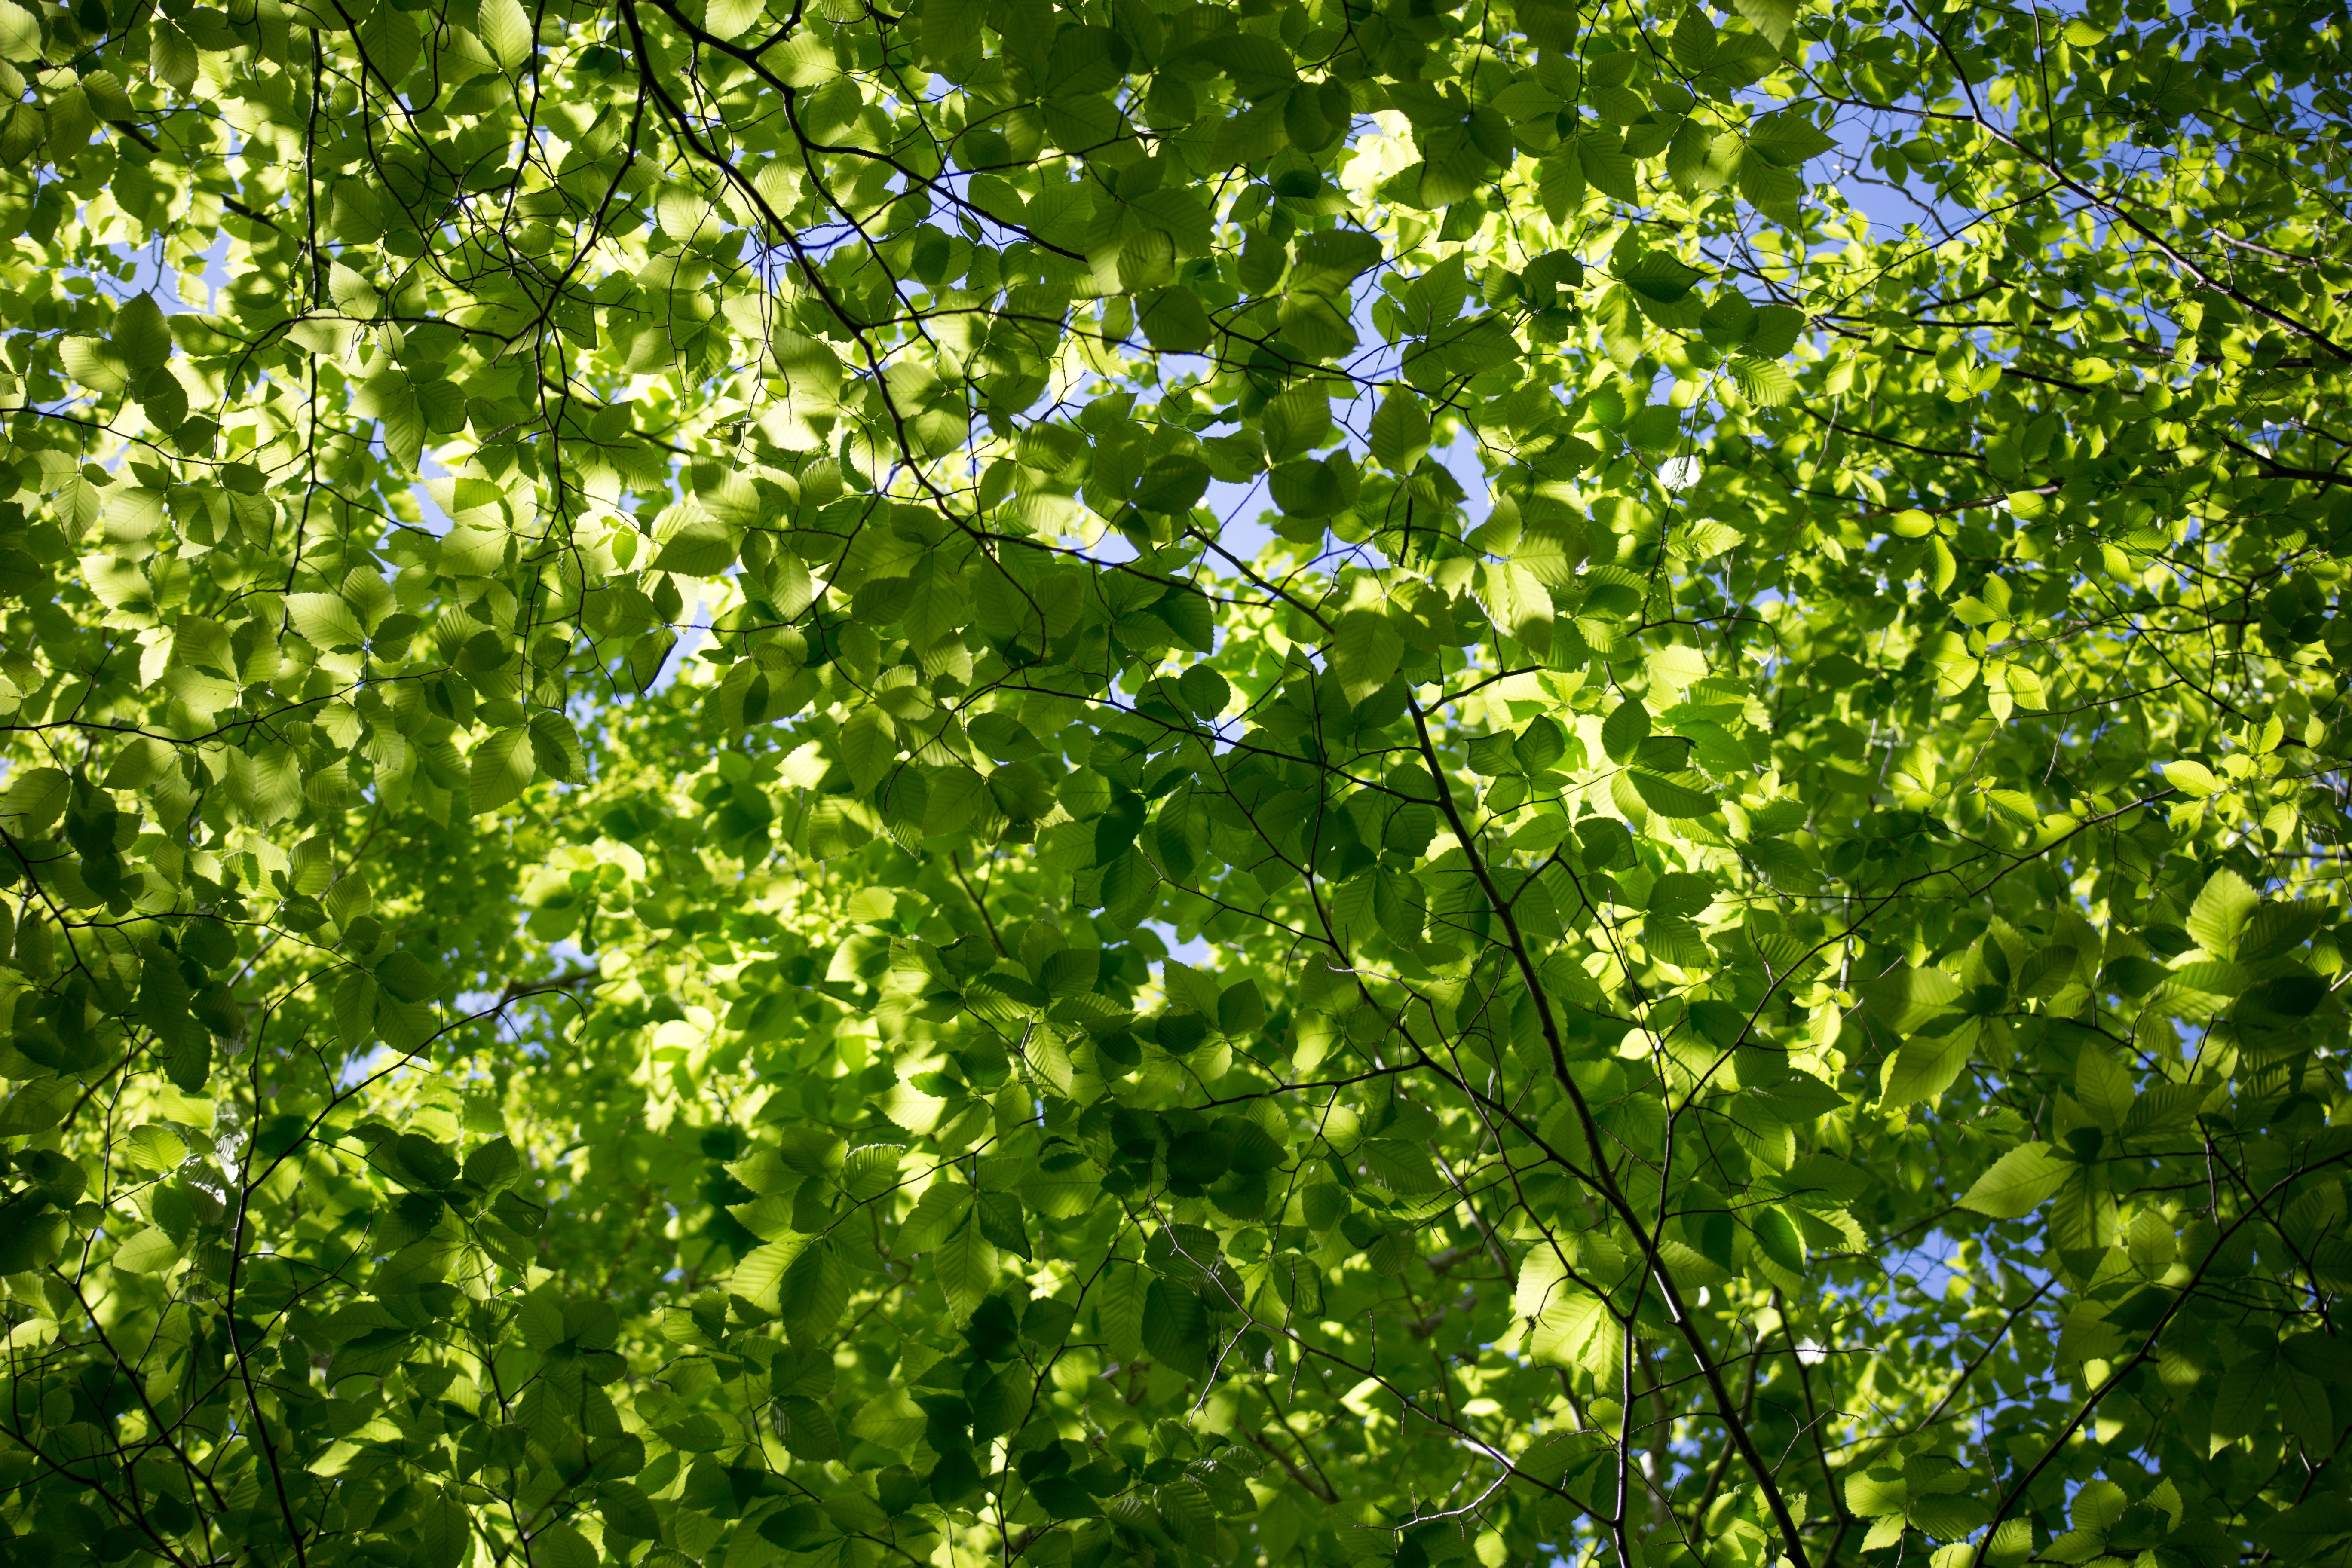
tree, nature, plant, field, meadow, sunlight, leaf, flower, food, green, produce, vegetable, rapeseed, wildflower, trees, leaves, woodland, flowering plant, land plant